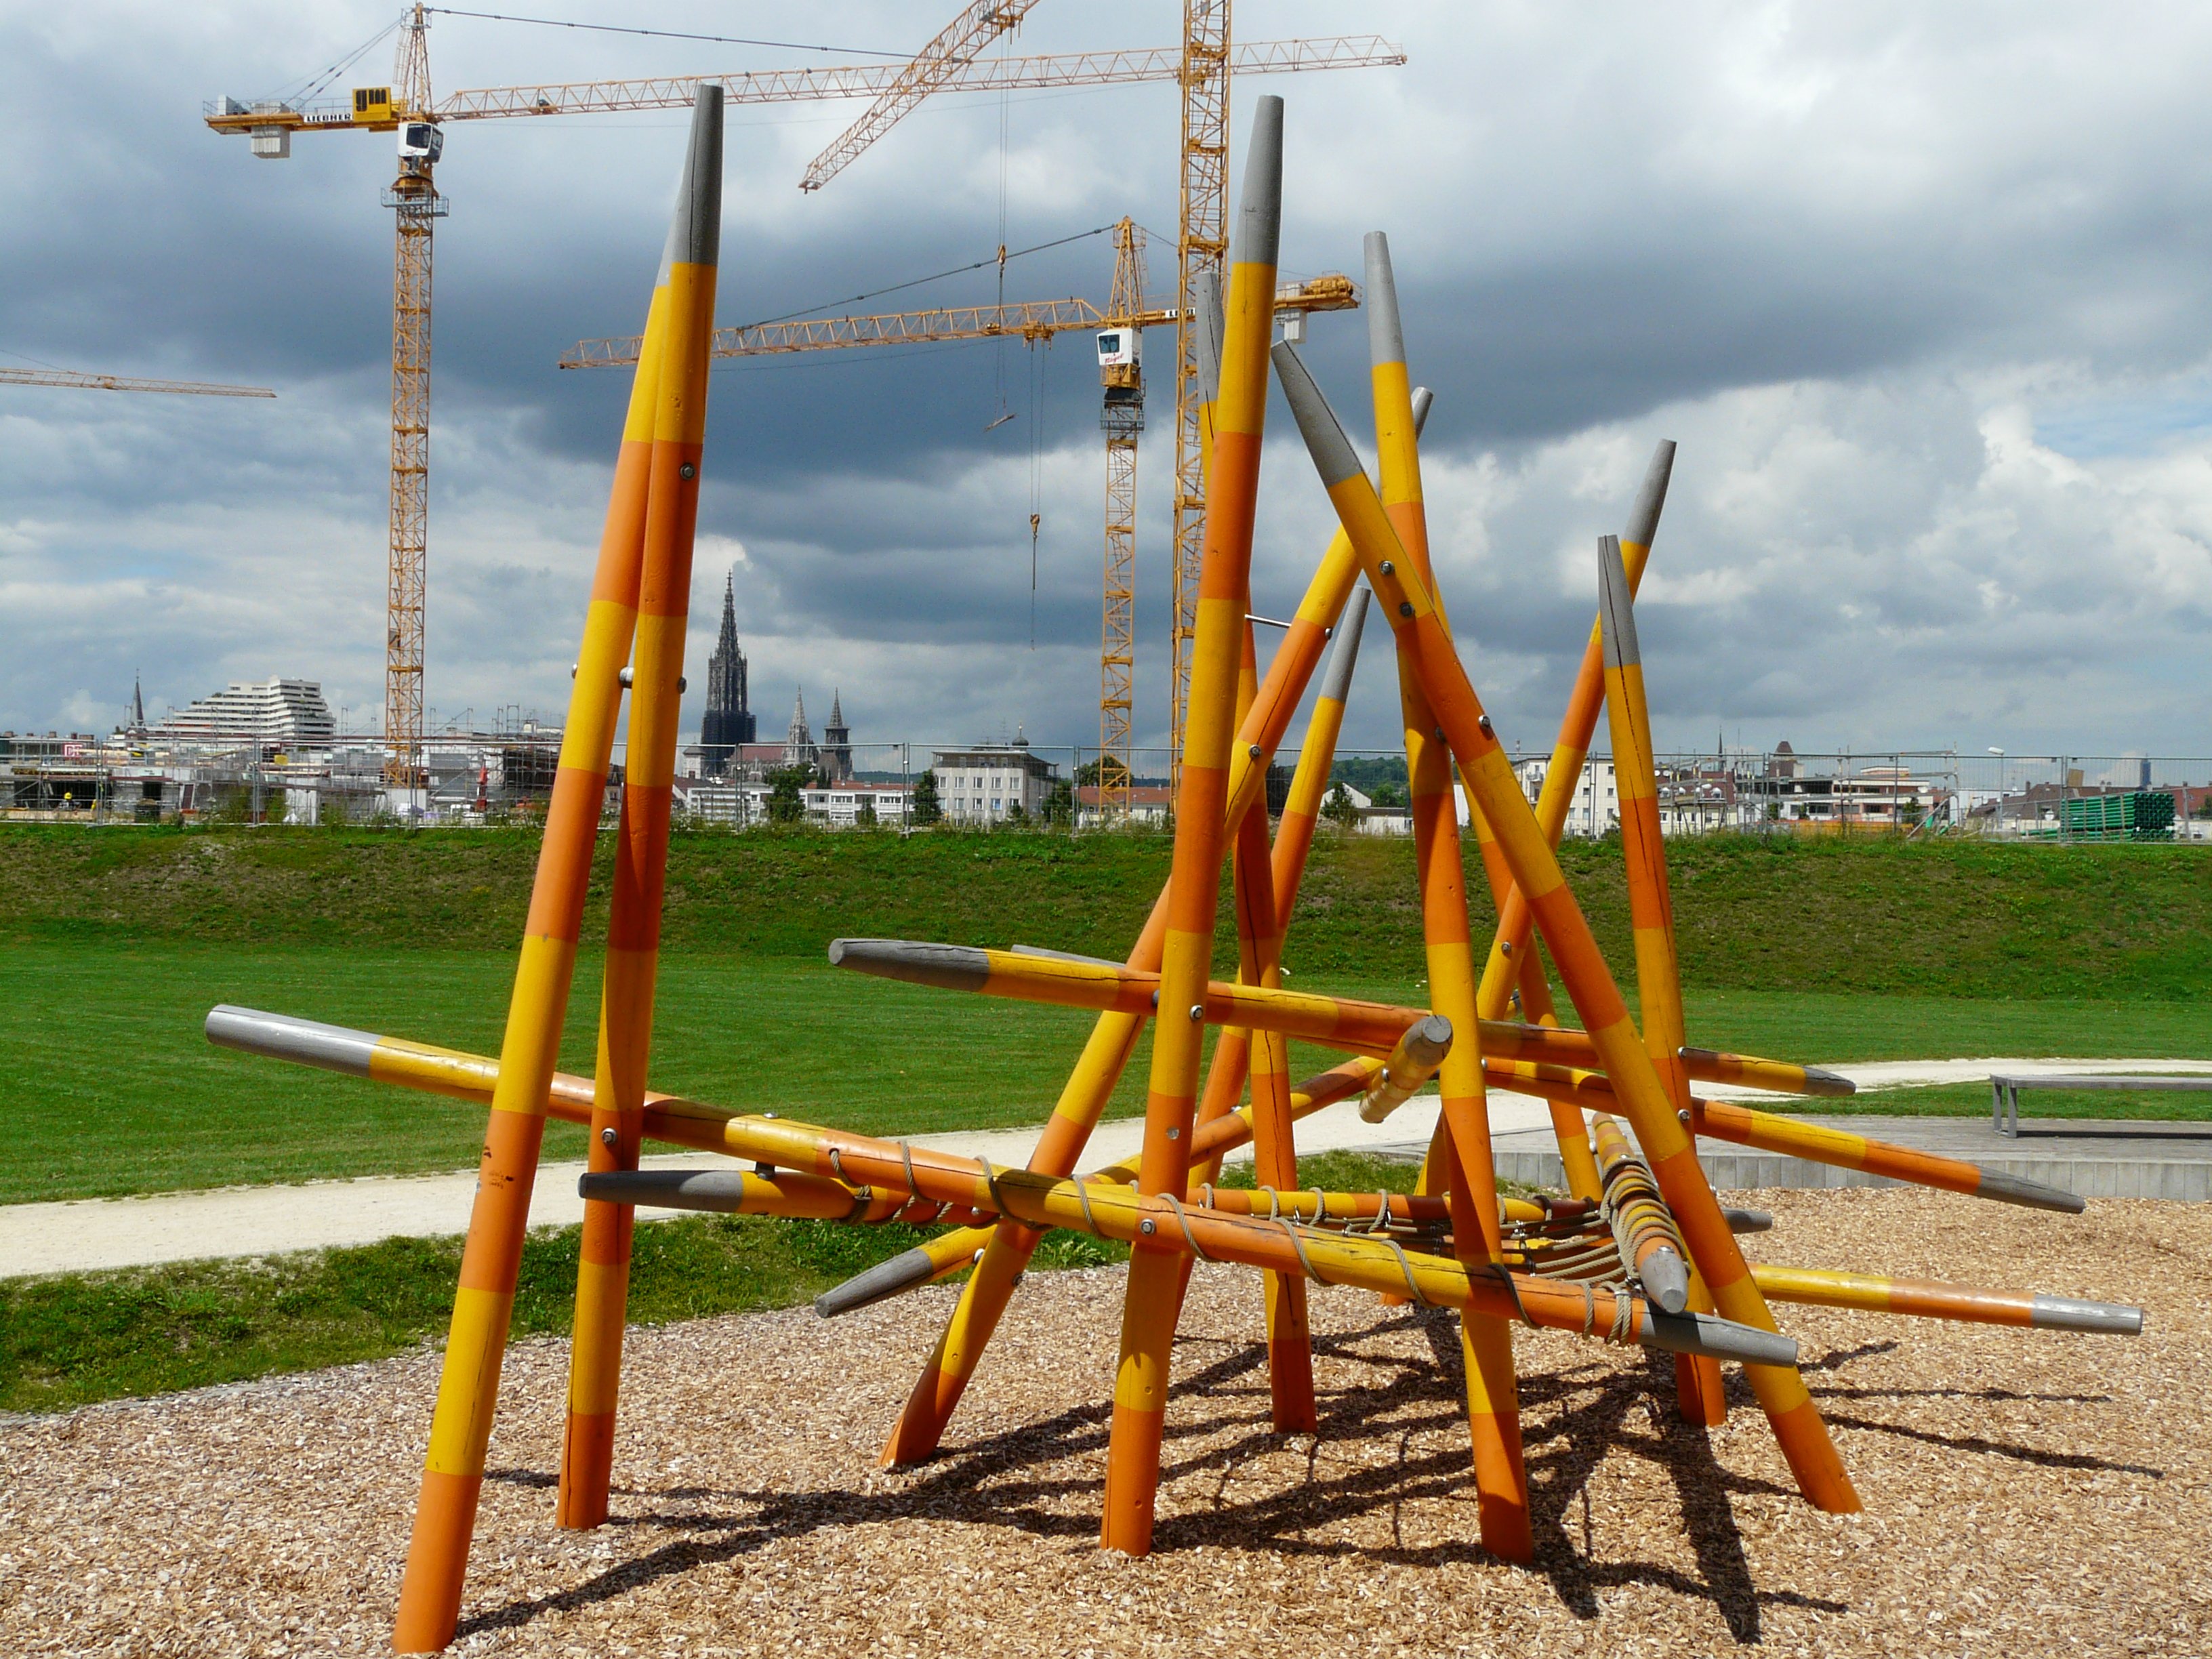
wood, technology, play, city, bar, mast, metal, yellow, swing, public space, playground, rods, build, iron, crane, site, strive, ulm, baukran, construction work, kletterger st, human settlement, outdoor play equipment